White Man Runs Him

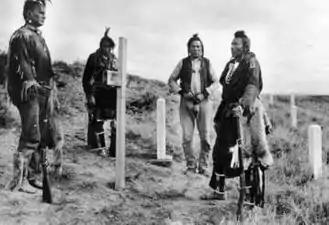
Crow scouts visit the Little Bighorn Battlefield about 1913. Left to right: White-Man-Runs-Him, Hairy Moccasin, Curley, and Goes Ahead

After the battle, he lived on the Crow reservation near Lodge Grass, Montana. He was the stepgrandfather of Joe Medicine Crow, a Crow tribal historian who used his grandfather's stories as a basis for his later histories of the battle, and grandfather to Pauline Small, the first woman elected to office in the Crow Tribe of Montana. His status as a Little Big Horn survivor made him a minor celebrity late in life, and he even made a cameo appearance in the 1927 Hollywood movie "The Red Raiders".